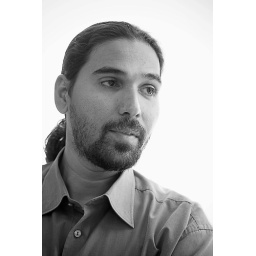
A photo from the Ismail's portrait shoot. Shot under incident light from my office window - a personal request from my friend.